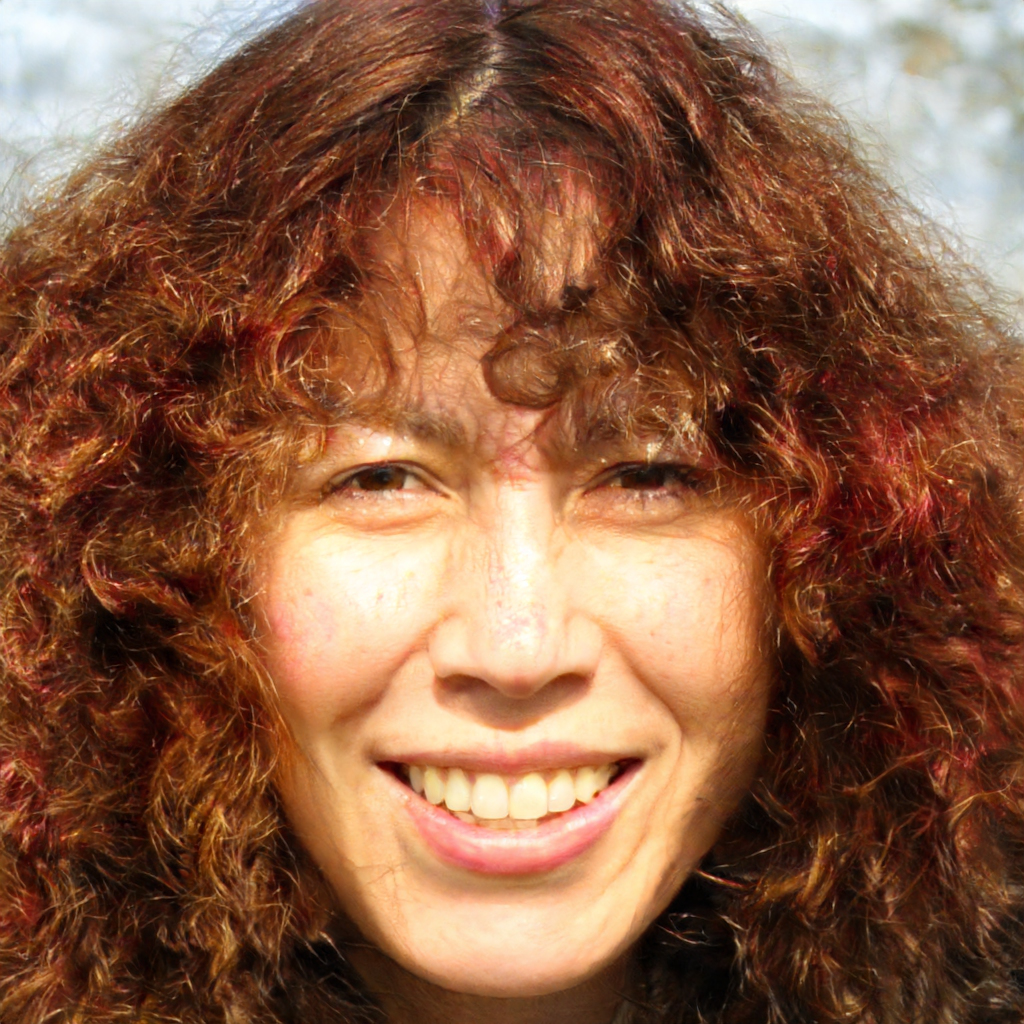
Gender: Female